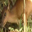
Label: deer